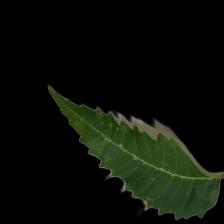
Plant: Neem